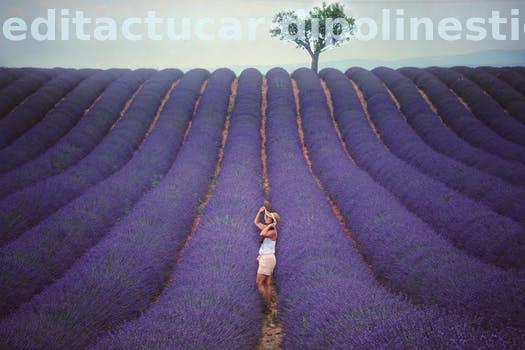
Label: Watermark